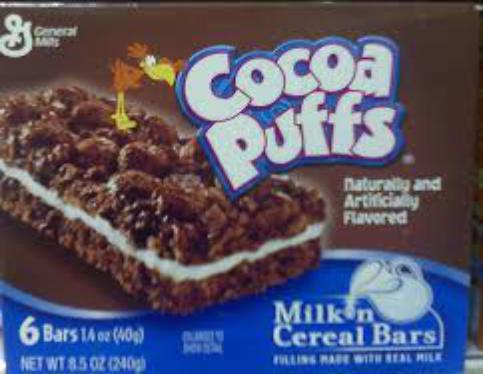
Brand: Cocoa Puffs
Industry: Food